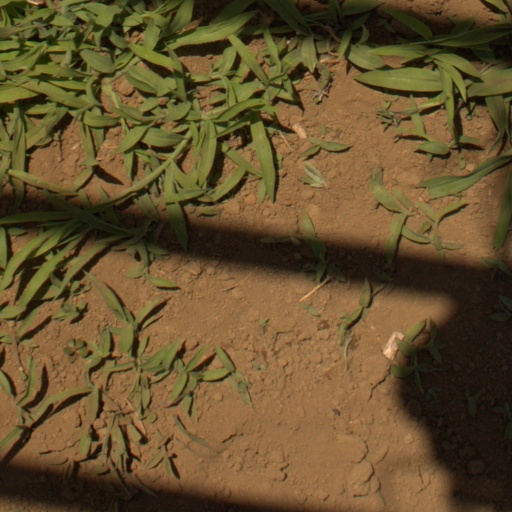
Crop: Jerusalem artichoke